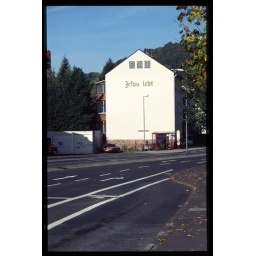
Writing on a house wall in Marburg an der Lahn &amp;quot;Jesus lebt&amp;quot; (Jesus lives)